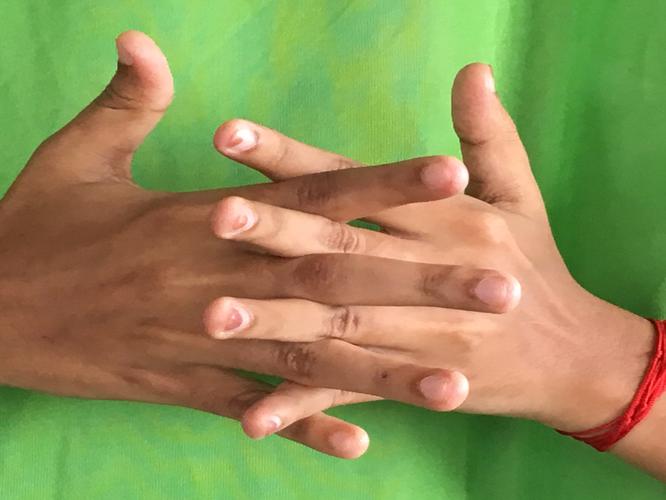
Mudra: Karkatta
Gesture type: double_hand